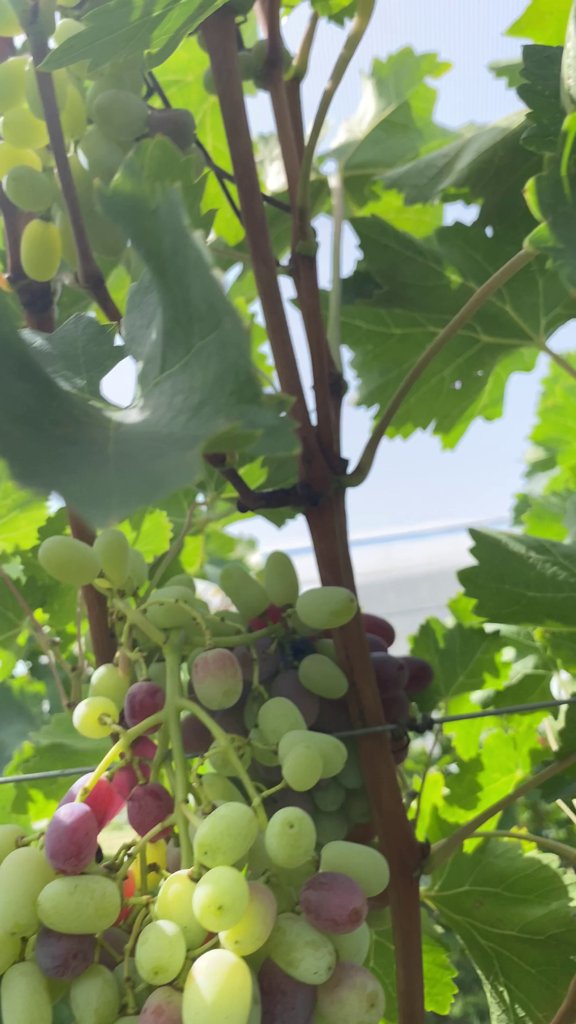
Berries visible: 98
Grape clusters: 3